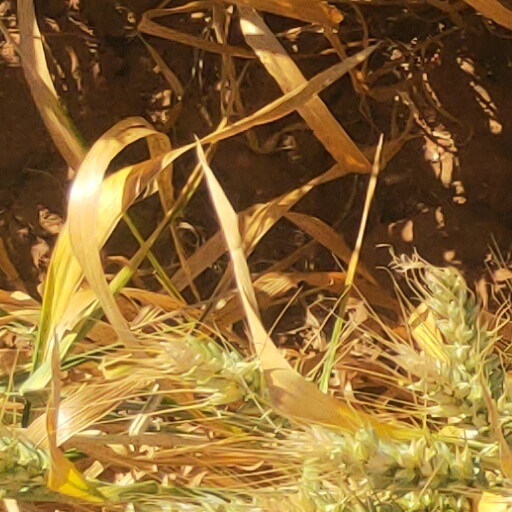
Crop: wheat